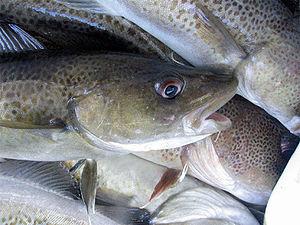
La morue de l'Atlantique, aussi appelée morue franche, morue commune, cabillaud, est une espèce de poissons de la famille des gadidés vivant dans l'Atlantique Nord.
La neuvième saison de Top Chef, est une émission de télévision franco-belge de téléréalité culinaire, diffusée sur M6 du 31 janvier 2018 au 25 avril 2018 et sur RTL-TVI du 5 février 2018 au 30 avril 2018. Elle est animée par Stéphane Rotenberg.